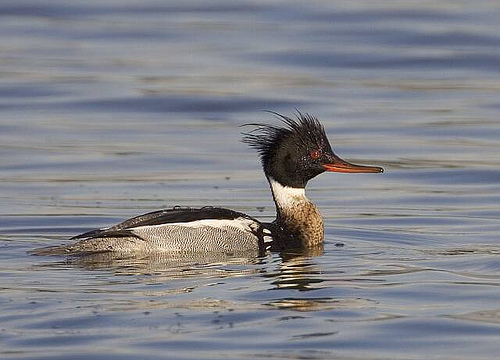
this is a black bird with a white band on its throat and speckled black and white wings.
this bird is white and grey with a black back and head and an orange beak.
the crown of this bird has a very distinctive spike, with deep red eyes that project forward while in the water.
it looks like a duck with very dark color, a black head, and a long beak.
a long and orange bill, stringy feathers atop a crown, a white stripe on its throat - this is one odd-looking duck.
this bird has a red eye ring, black face and crown, white throat and neck, and black and white secondaries.
this black and white bird has a light brown breast, red eye and red beak.
this bird is black with grey and has a long, pointy beak.
this bird is black with white and has a long, pointy beak.
this bird has wings that are black and has an orange bill
Species: Red Breasted Merganser